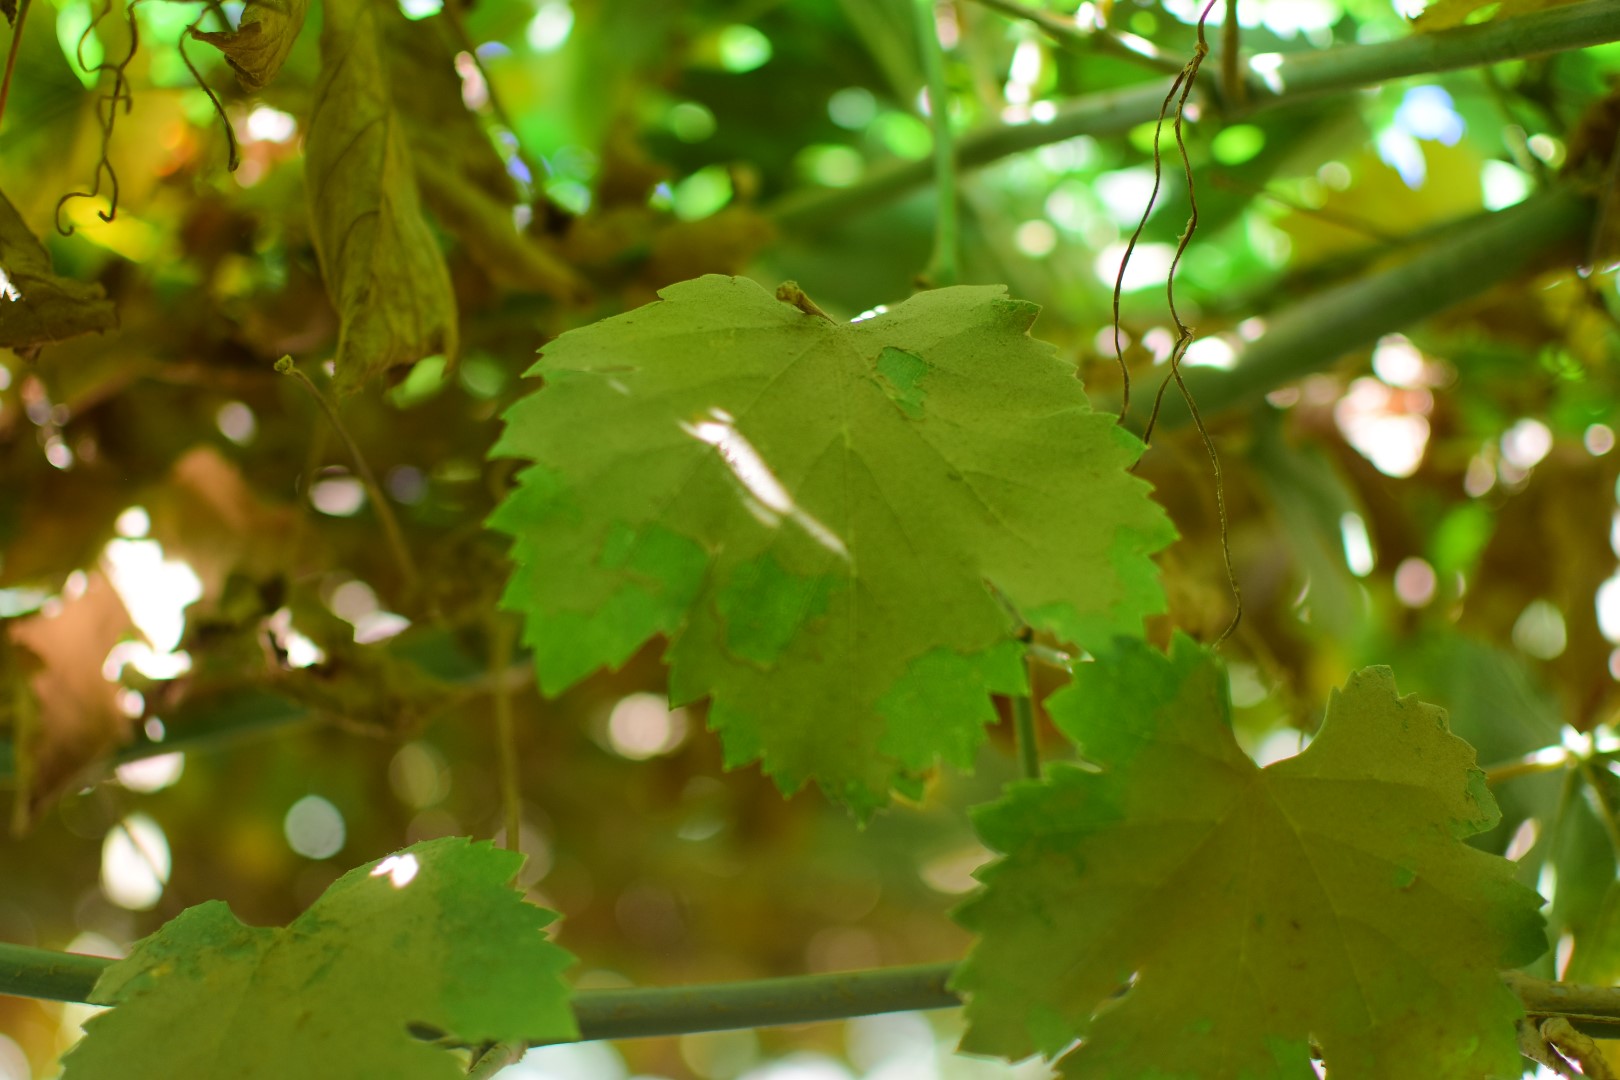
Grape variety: Halawani